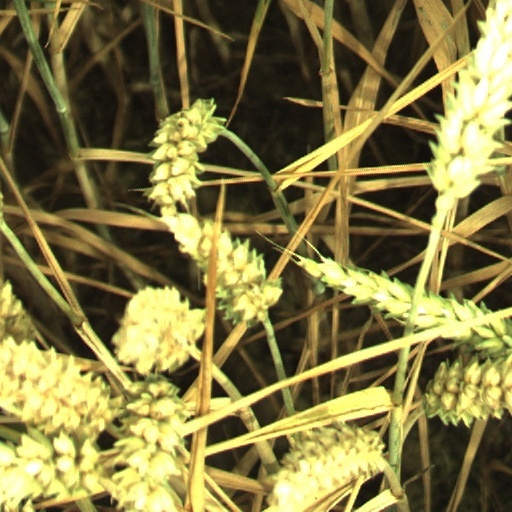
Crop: wheat